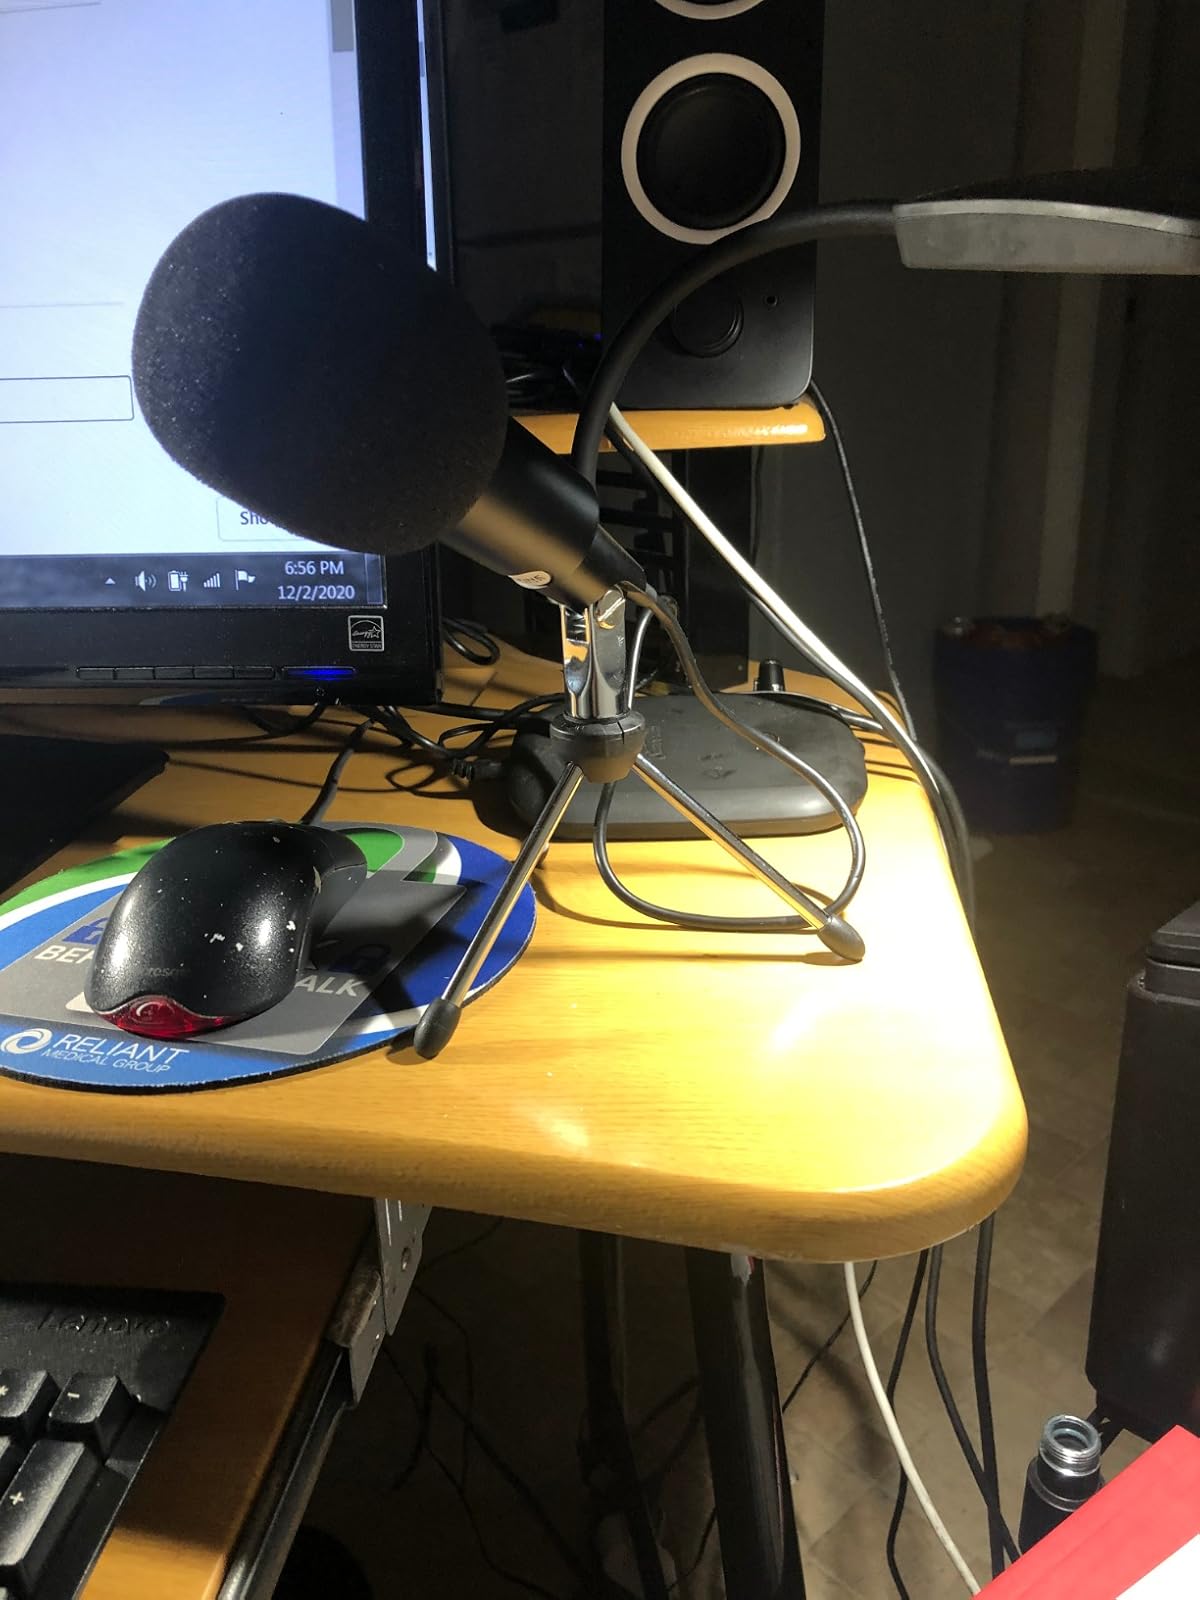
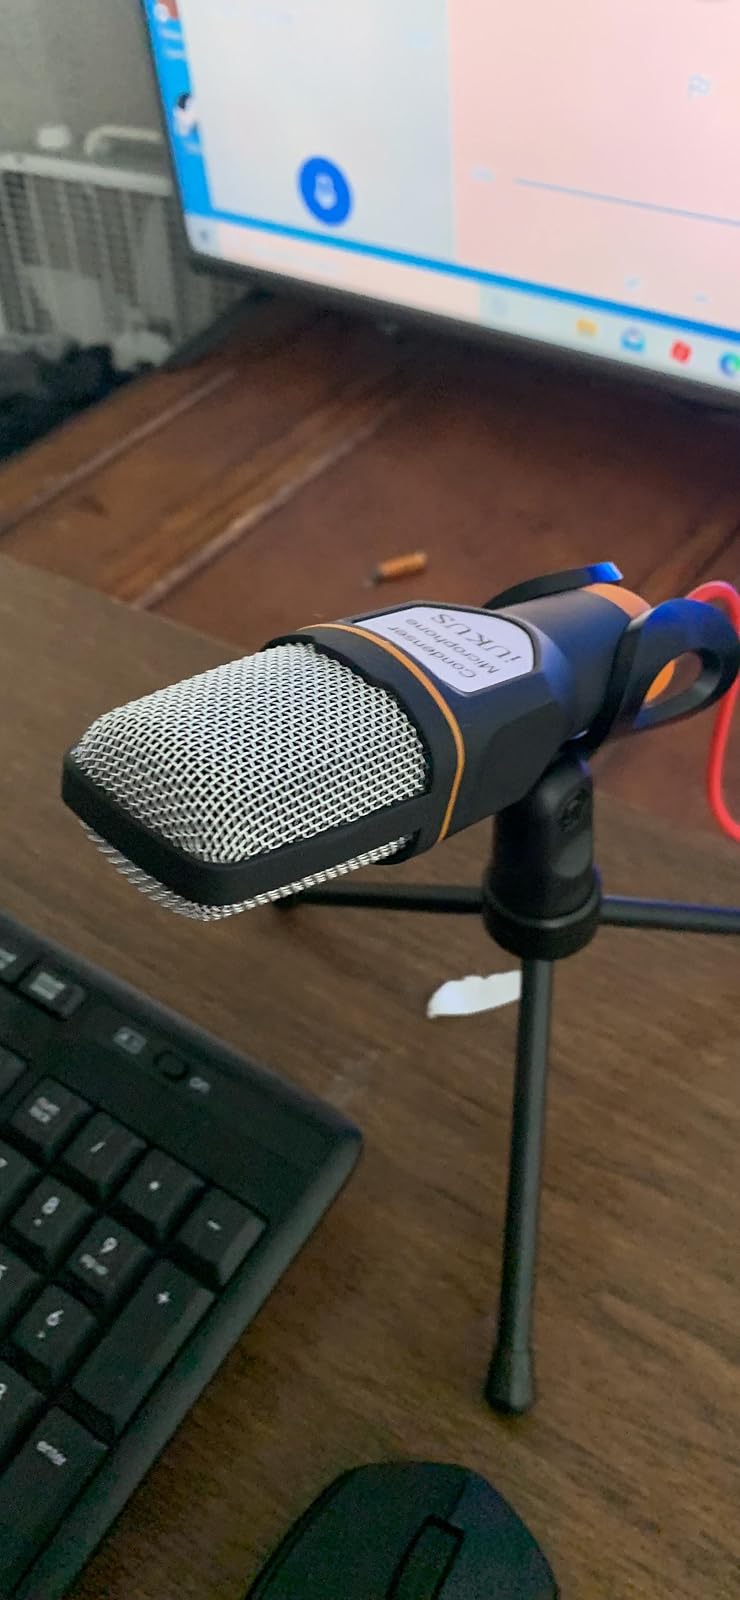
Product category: microphone
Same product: no